Charles Henry Page

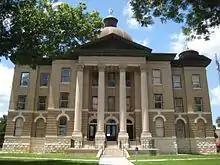
Hays County Courthouse

Charles Henry Page (1876–1957) was an American architect. He and his brother Louis Charles Page (1883–1934) founded the Texas firm of Page Brothers, Architects (also known as C. H. Page & Bro.). The firm achieved great recognition when they were commissioned to design the Texas State Building for the 1904 Louisiana Purchase Exposition (informally known as the St. Louis World's Fair). The Pages also designed many courthouses and other buildings across Texas.